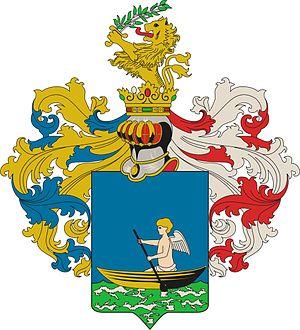
Földeák est un village et une commune du comitat de Csongrád en Hongrie.